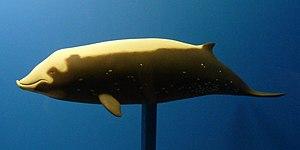
Baleine de Cuvier (Ziphius cavirostris) Русский: Клюворыл (Ziphius cavirostris)